Adhar Valash

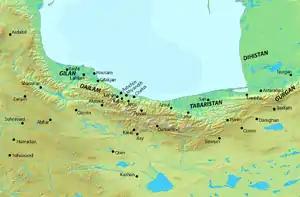
Map of Tabaristan and its neighbouring areas.

Adhar Valash was an Iranian prince from the House of Karen, who ruled Tabaristan and Gurgan under the authority of the last Sasanian emperor Yazdegerd III.